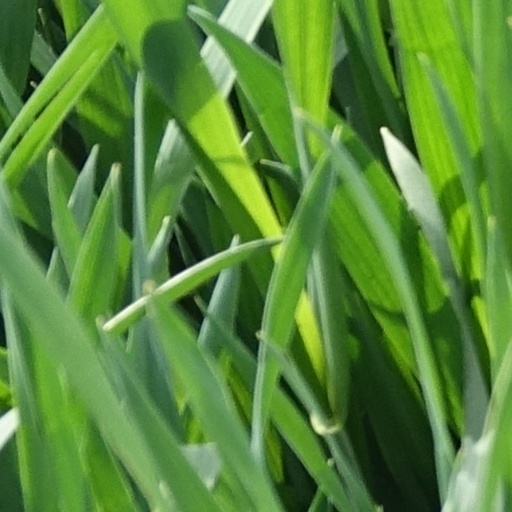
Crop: wheat